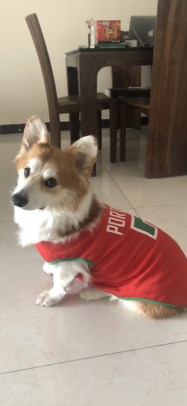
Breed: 2909-n000116-Cardigan